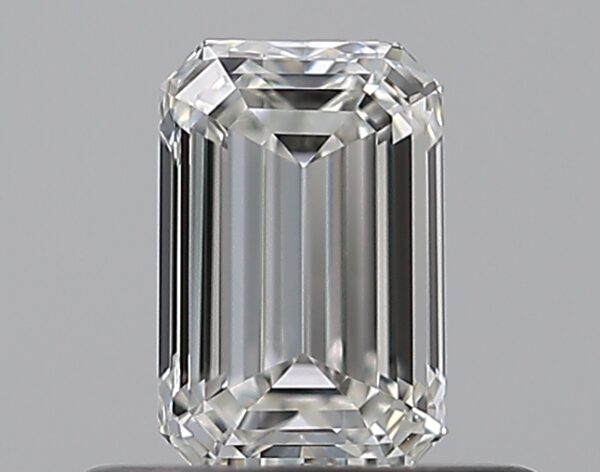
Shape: emerald
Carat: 0.5
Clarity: VVS1
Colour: H
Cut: VG
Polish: EX
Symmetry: GD
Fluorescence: N
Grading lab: GIA
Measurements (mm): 5.43 x 3.57 x 2.48